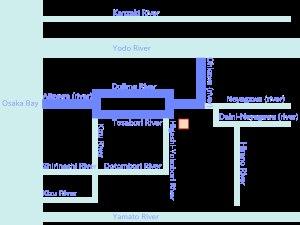
La rivière Kyū-Yodo était le bras principal du fleuve Yodo avant 1907, lorsque le cours d'eau actuel a été redirigé, devenant une importante voie d'eau dans le centre d'Osaka et le drainage principal de la rivière Neya.